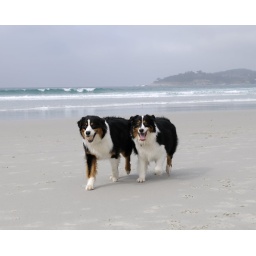
Hugo &amp;amp; Cash at a dog friendly beach in Carmel, CA.